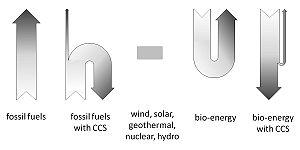
La bioénergie avec captage et stockage du carbone est le processus consistant à extraire la bioénergie de la biomasse et à capturer et stocker le carbone, le retirant ainsi de l'atmosphère.